Answer in natural language. Considering the relative positions, where is black chair with round backrest (highlighted by a red box) with respect to dark brown colour shelving unit (highlighted by a green box)? Choose between the following options: right or left
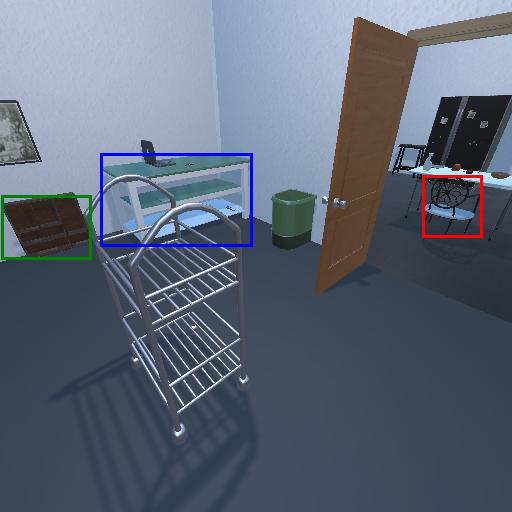
<answer>right</answer>